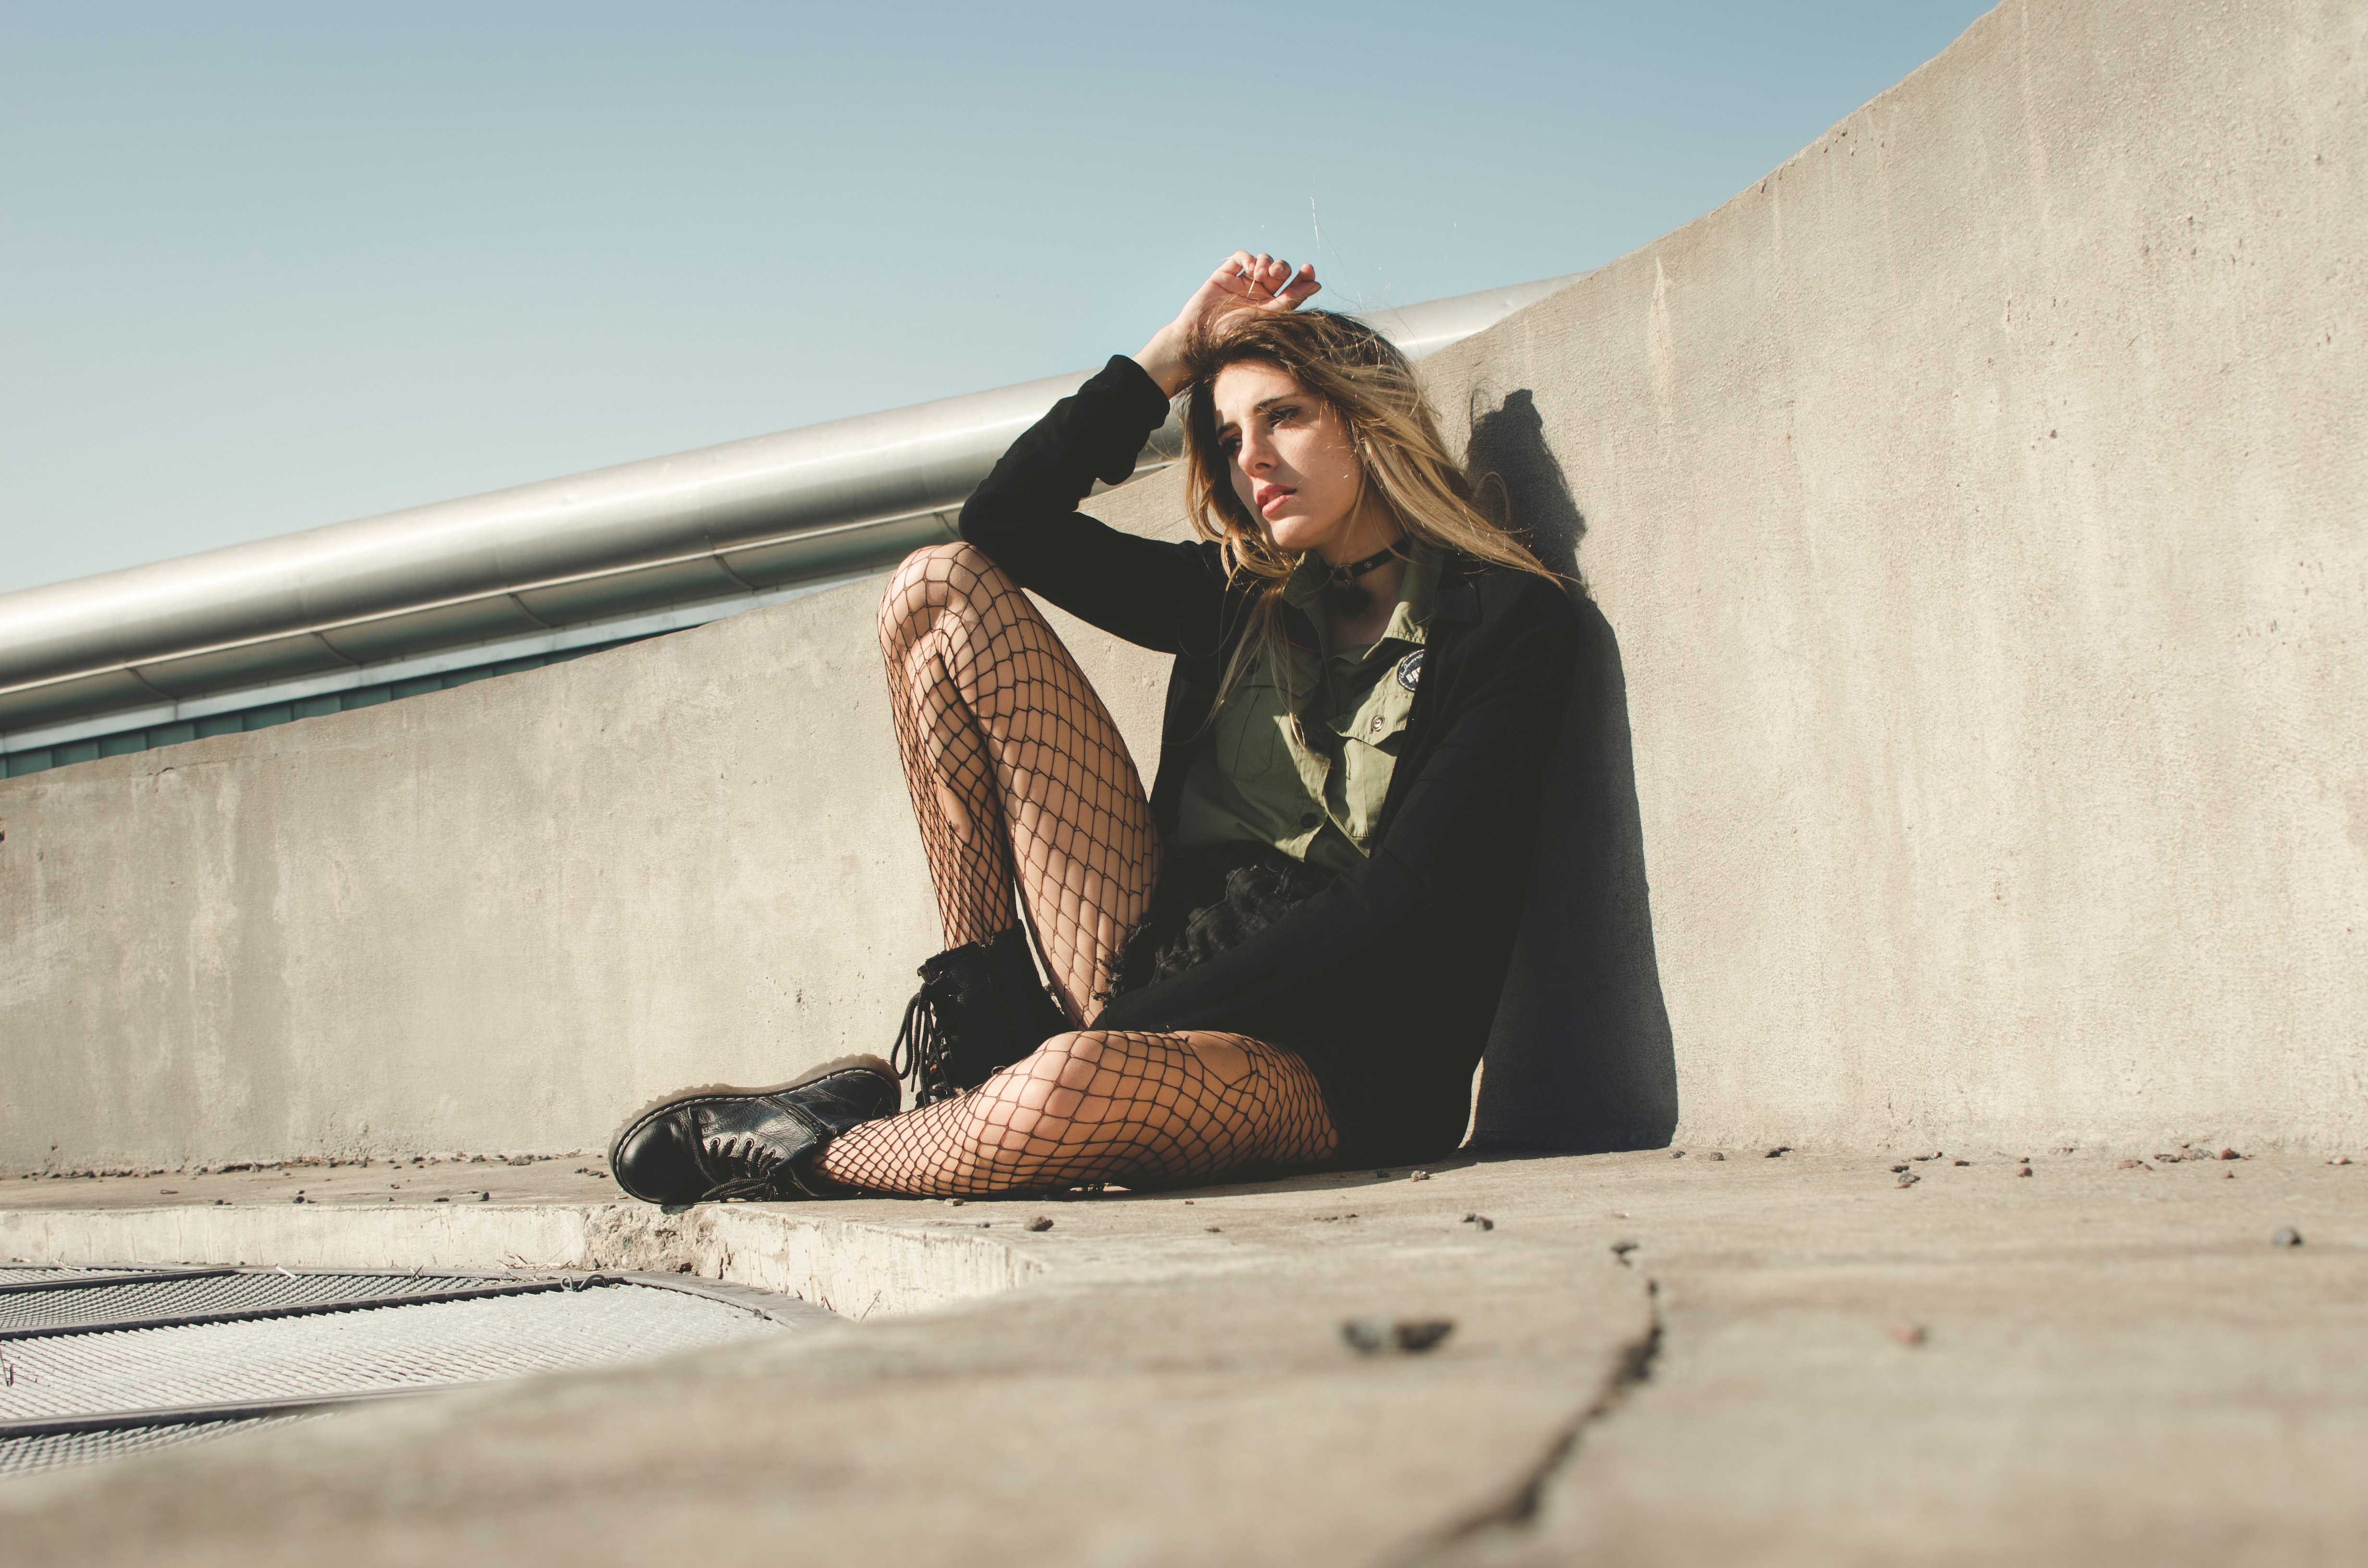
beauty, fashion, sitting, street fashion, eye, photography, long hair, photo shoot, headgear, outerwear, leg, landscape, smile, jeans, knee, model, beanie, shoe